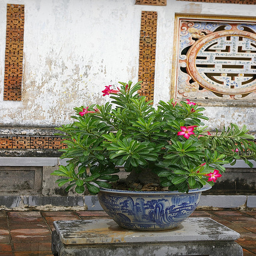
A blue and white vase filled with flowers.
There is a potted pot with red flowers sitting outside.
A pot of flowers on top of a stone table.
A large potted plant with red flowers in it
A potted plant is sitting on a platform.